Ukraine State Aviation Museum

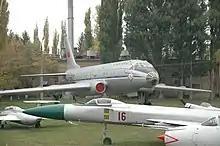
The museum grounds in 2009

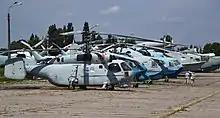
Kamov-helicopters at the museum in 2017

Old Car Fest retro car festival that was originally held in 2014 at the football stadium of KNUCA in 2015 was renamed to Old Car Land and moved to the Aviation Museum, since then it was held there annually twice a year before being forced to relocate due to the Russian invasion of Ukraine.